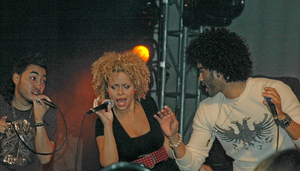
Group 1 Crew au tour Generation Rising.